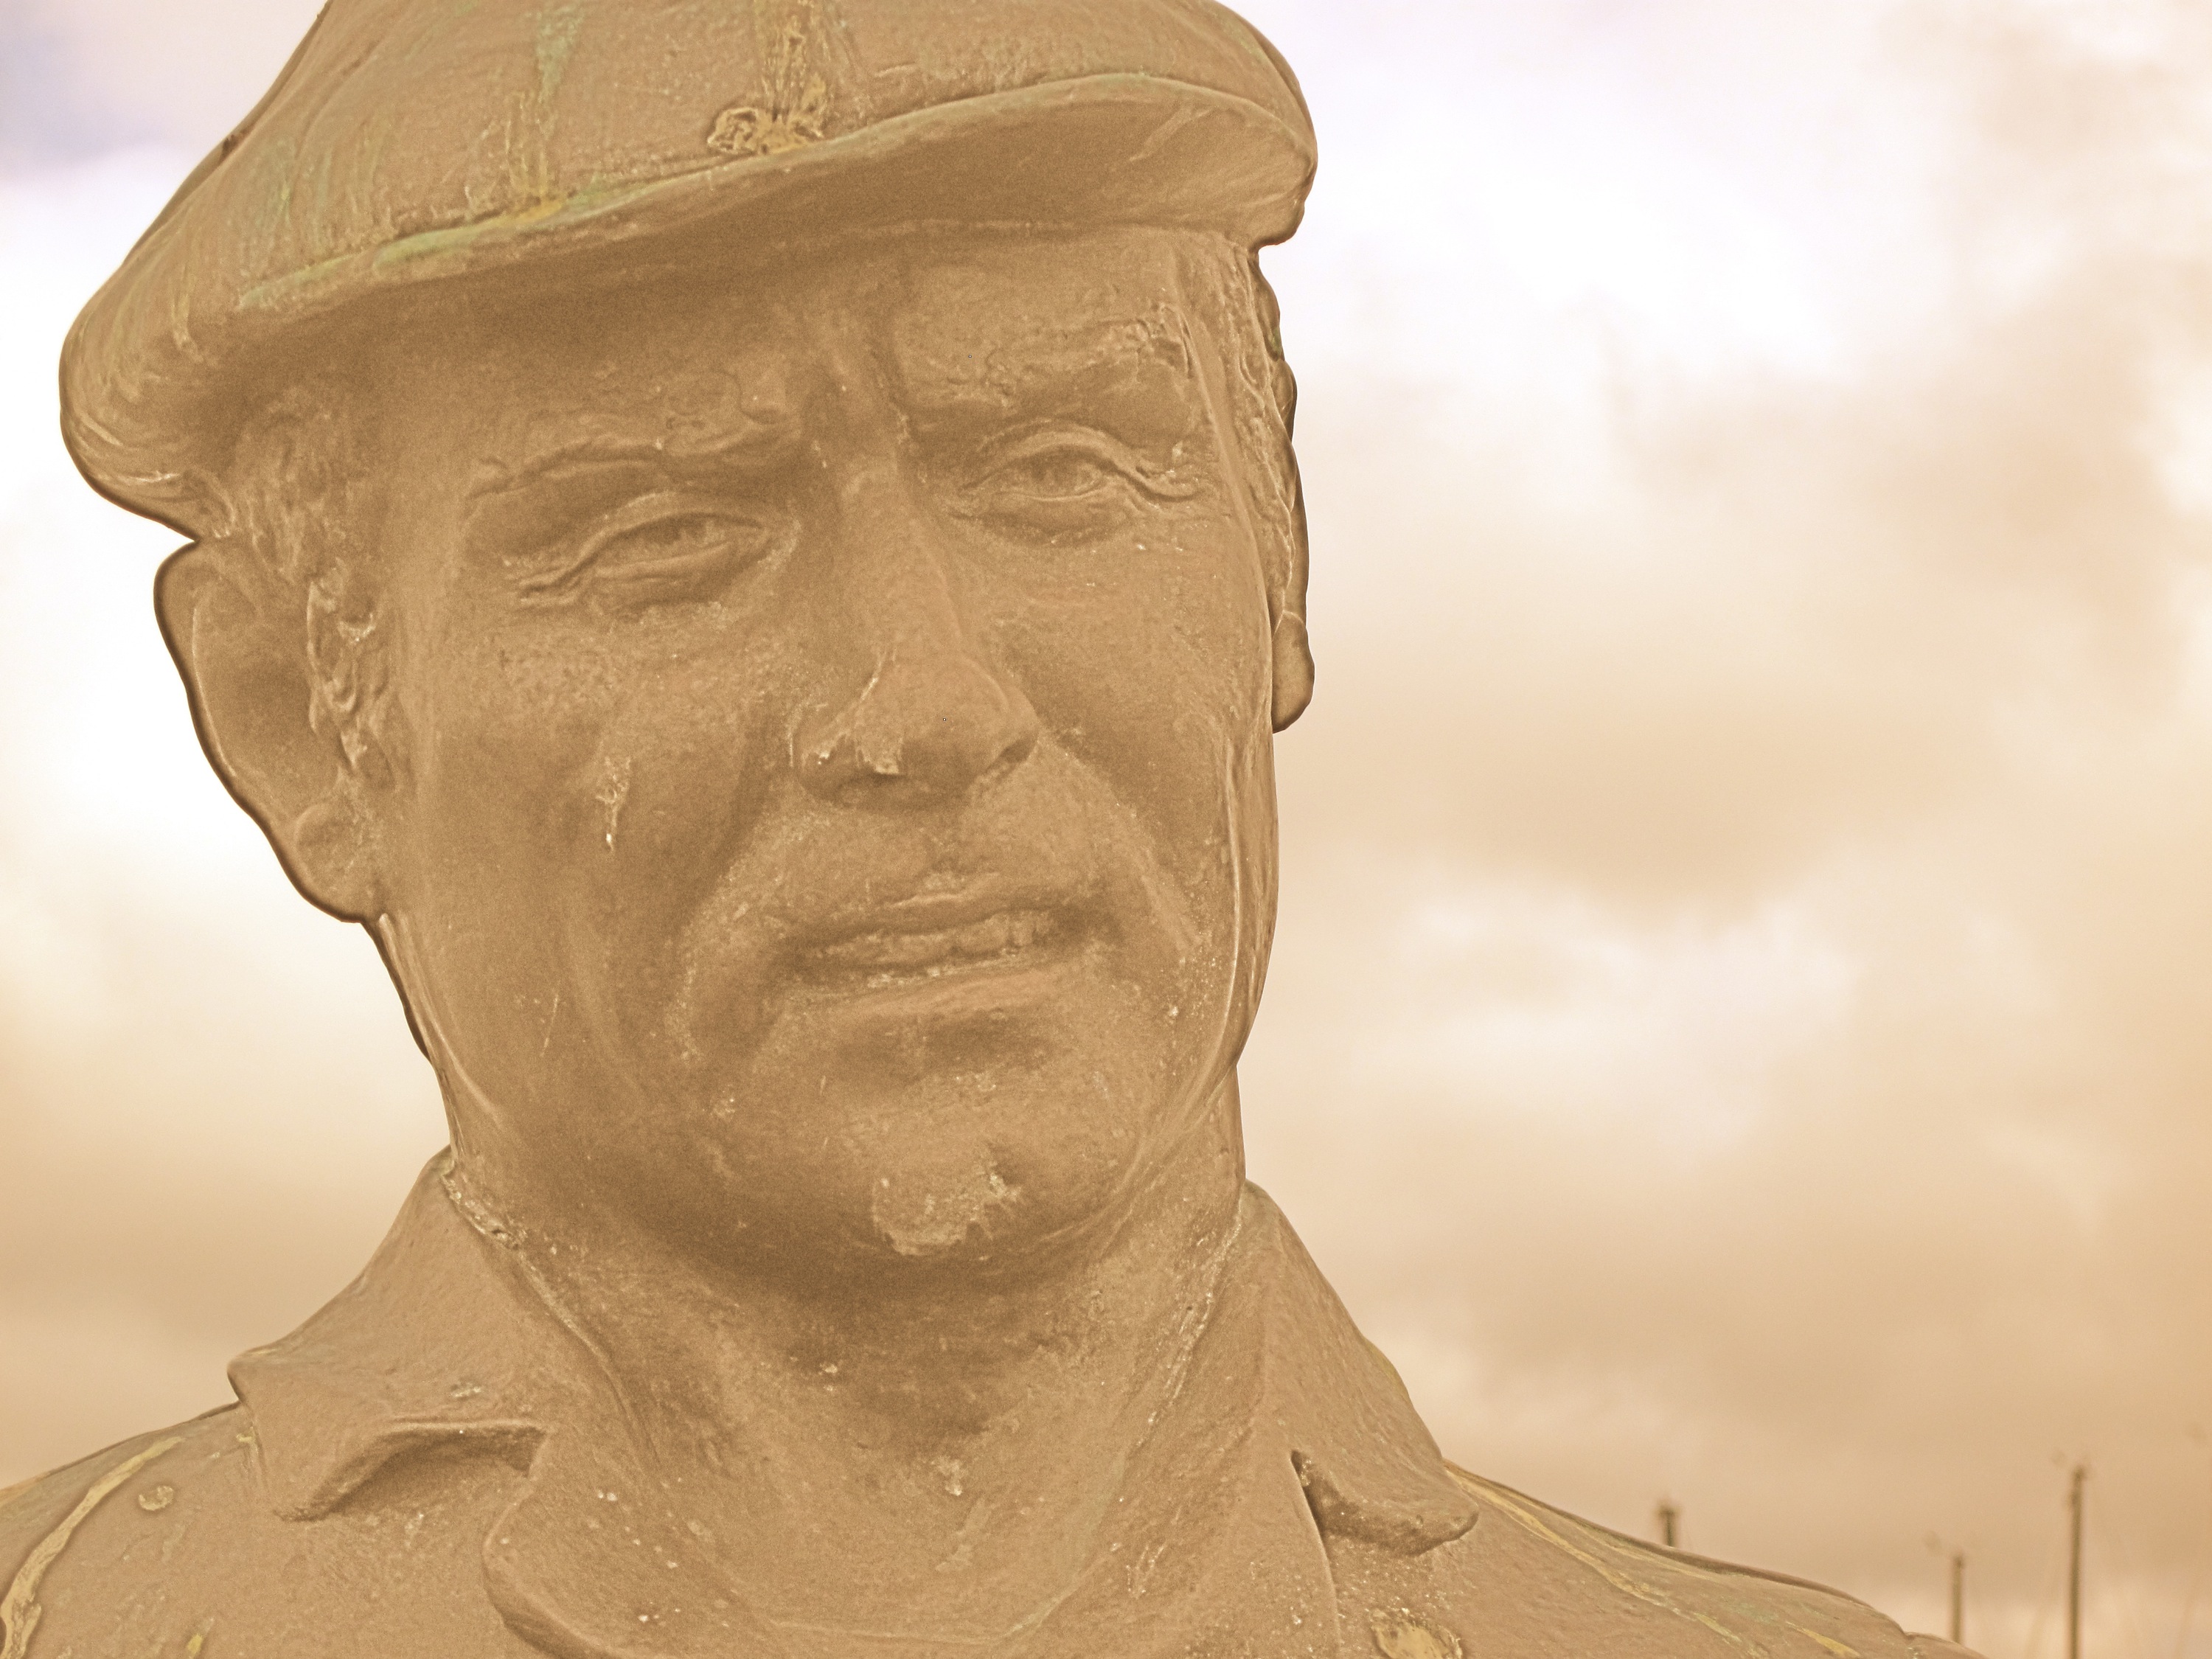
sand, monument, statue, sculpture, art, sketch, drawing, illustration, temple, head, nmc2009, ancient history